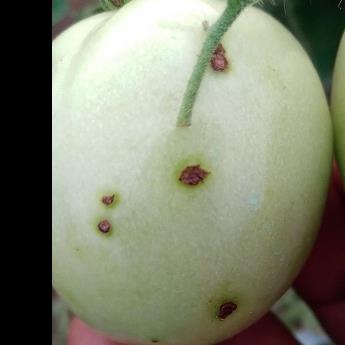
Crop: Tomato
Condition: alternaria-d